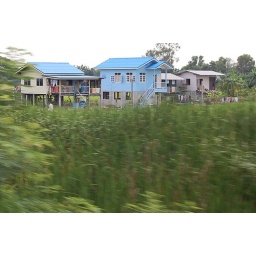
Glimpses of rural life in Thailand, viewed from a train carriage window of an afternoon. Outer Bangkok, 13 Jun 2010.